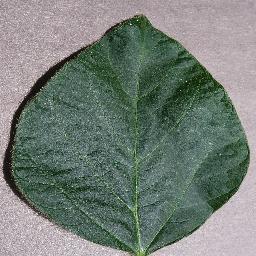
Label: Soybean___healthy